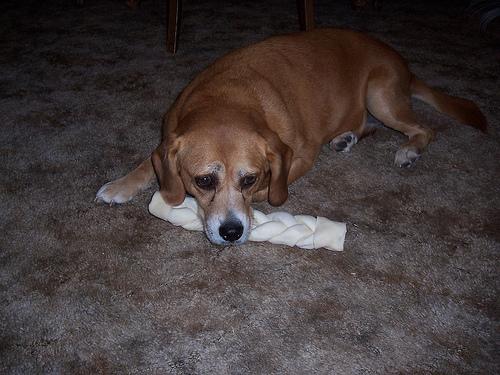
Breed: beagle